Lady Acha

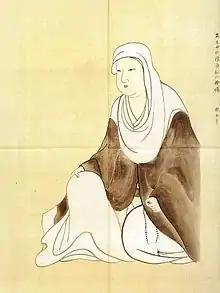
Acha no Tsubone in nun's robe

Lady Acha or Acha no Tsubone (阿茶局, March 16, 1555 - February 16, 1637) was a Japanese noble woman from the Sengoku period to the early Edo period. She was a concubine of Tokugawa Ieyasu, the founder of the Tokugawa shogunate. Due to her intelligence, Ieyasu entrusted her with management of the family's affairs, sending her to negotiate peace during the Siege of Osaka. Her contributions to the stabilization of the Tokugawa shogunate and service to the country were notable for the court; being inducted to the Junior First Rank of the Imperial Court the second highest honor that could be conferred by the Emperor of Japan.